Alfa Romeo

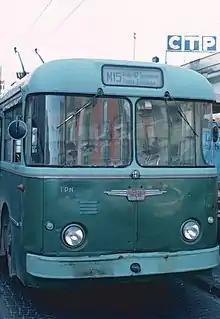
A 1962 Alfa Romeo Mille AF trolleybus for CTP Napoli, with the iconic Alfa Romeo badge in the centre

In 1930, Alfa Romeo presented a light truck in addition to heavy LCVs based on Büssing constructions. In the Second World War Alfa Romeo also built trucks for the Italian army ("35 tons anywhere") and later also for the German Wehrmacht. After the war, commercial motor vehicle production was resumed.